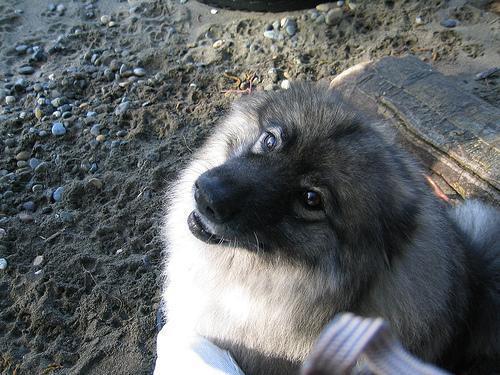
keeshond